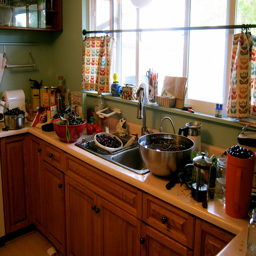
A kitchen with counter tops filled with lots of clutter.
A very messy and disorganized counter in the kitchen.
A very clustered kitchen with flowers and pots.
a messy kitchen counter filled with various items
A kitchen with two sinks, windows and bowls on the counters.